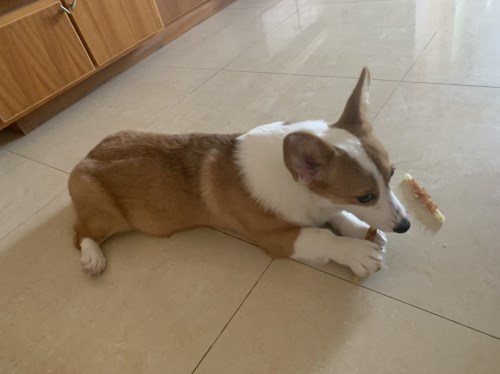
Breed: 2909-n000116-Cardigan